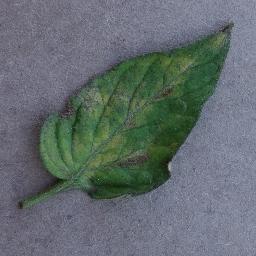
Label: Tomato___Leaf_Mold